Candyman (1992 film)

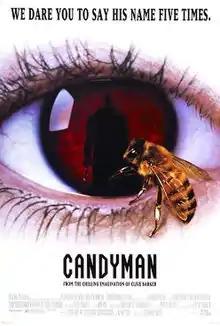
Theatrical release poster

Candyman is a 1992 American gothic supernatural horror film written and directed by Bernard Rose and starring Virginia Madsen, Tony Todd, Xander Berkeley, Kasi Lemmons, and Vanessa E. Williams. Based on Clive Barker's short story "The Forbidden", the film follows a Chicago graduate student completing a thesis on urban legends and folklore, which leads her to the legend of the "Candyman", the hook-handed ghost of an African-American artist and son of a slave who was murdered in the late 19th century for his relationship with the daughter of a wealthy white man, who now appears whenever his name is chanted 5 times in front of the mirror.